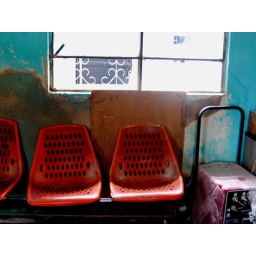
chairs in the guatemalan border bus station